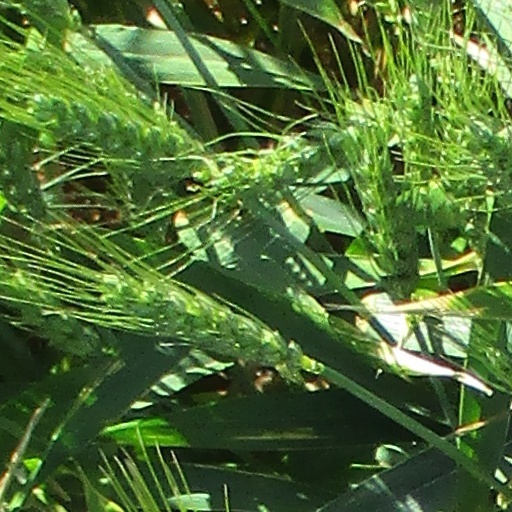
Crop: wheat